Lorenzo Neal

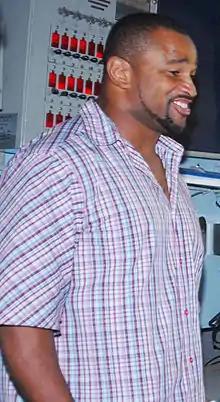
Neal in February 2008

Lorenzo LaVonne Neal (born December 27, 1970) is an American former professional football player who was a fullback in the National Football League (NFL) for 16 seasons. Neal played college football for the Fresno State Bulldogs and was selected by the New Orleans Saints in the fourth round of the 1993 NFL draft. A four-time Pro Bowl selection and three-time All-Pro, he was also a member of the New York Jets, the Tampa Bay Buccaneers, the Tennessee Titans, the Cincinnati Bengals, the San Diego Chargers, the Baltimore Ravens and the Oakland Raiders. Considered one of the best blocking fullbacks in NFL history, Neal blocked for a 1,000-plus-yard running back in 11 straight seasons from 1997 to 2007.